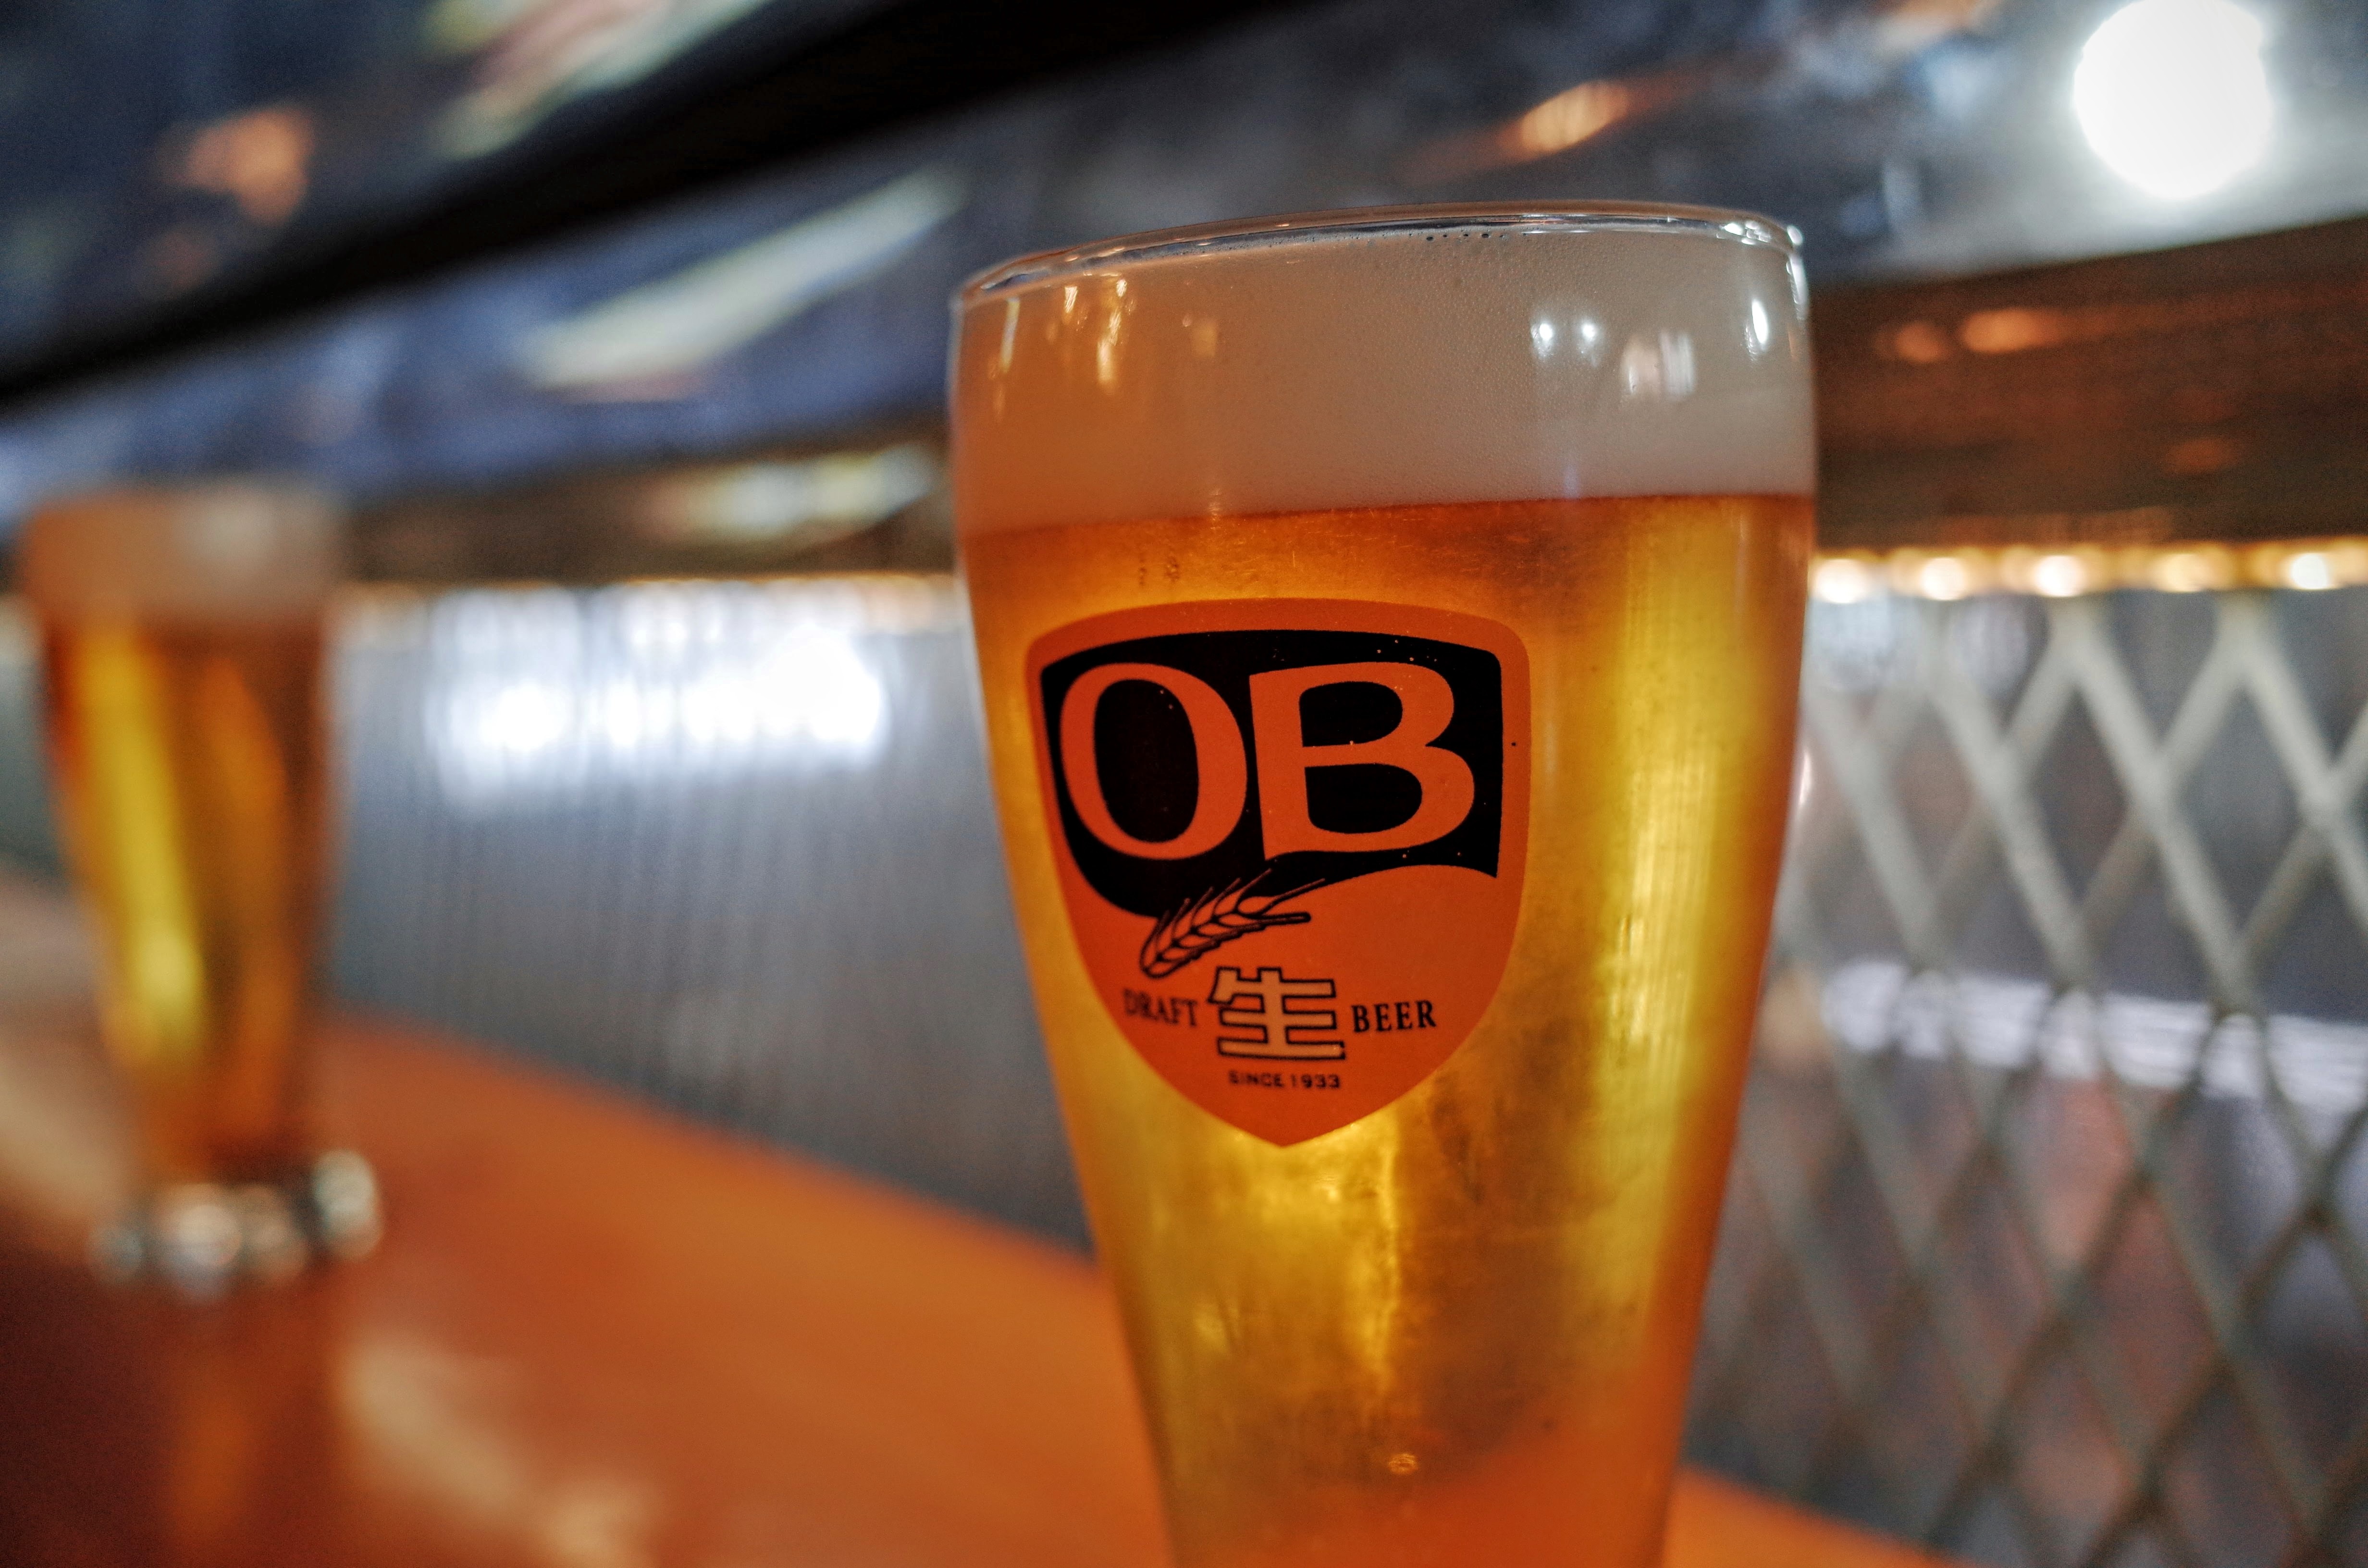
food, drink, beer, alcohol, lager, beer bottle, pub, hof, ale, alcoholic beverage, beer glass, draft beer, distilled beverage, pint us, pint glass, beer cocktail, long island iced tea